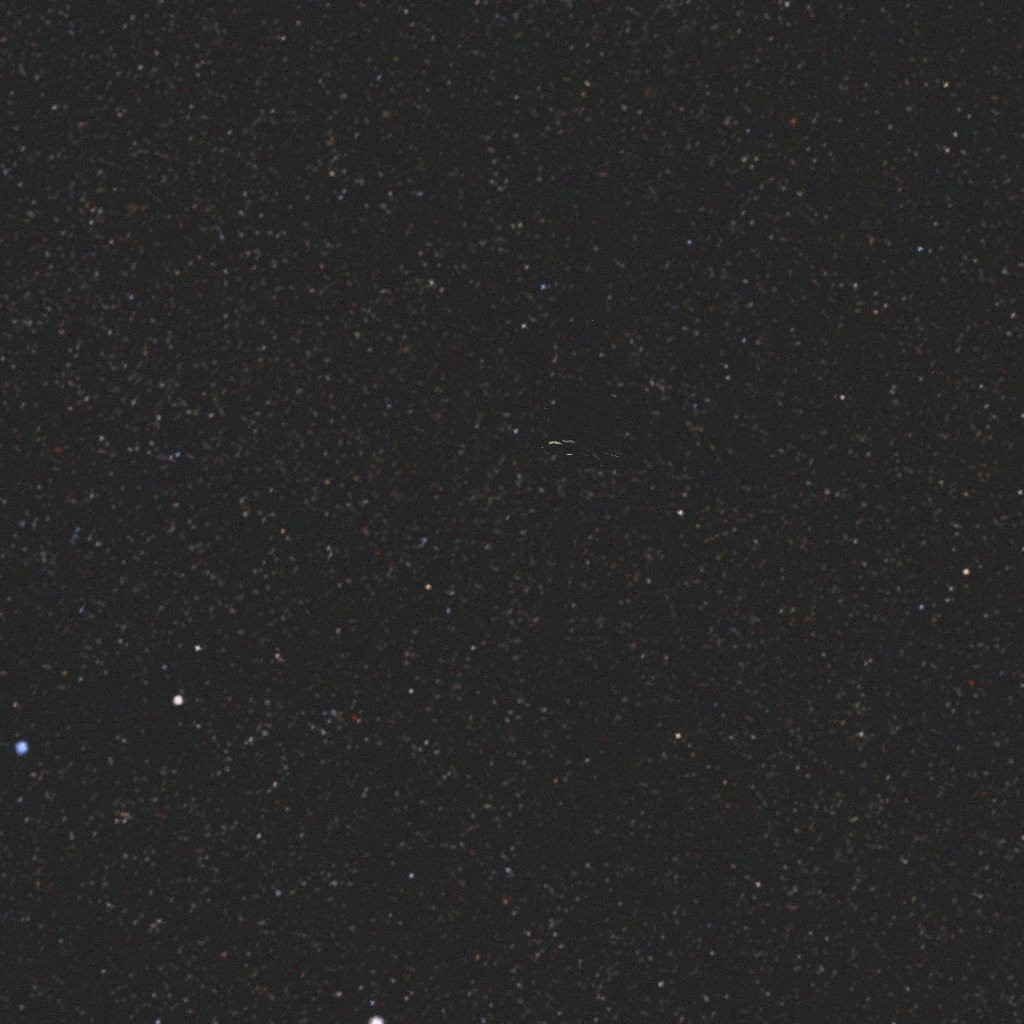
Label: smart_1